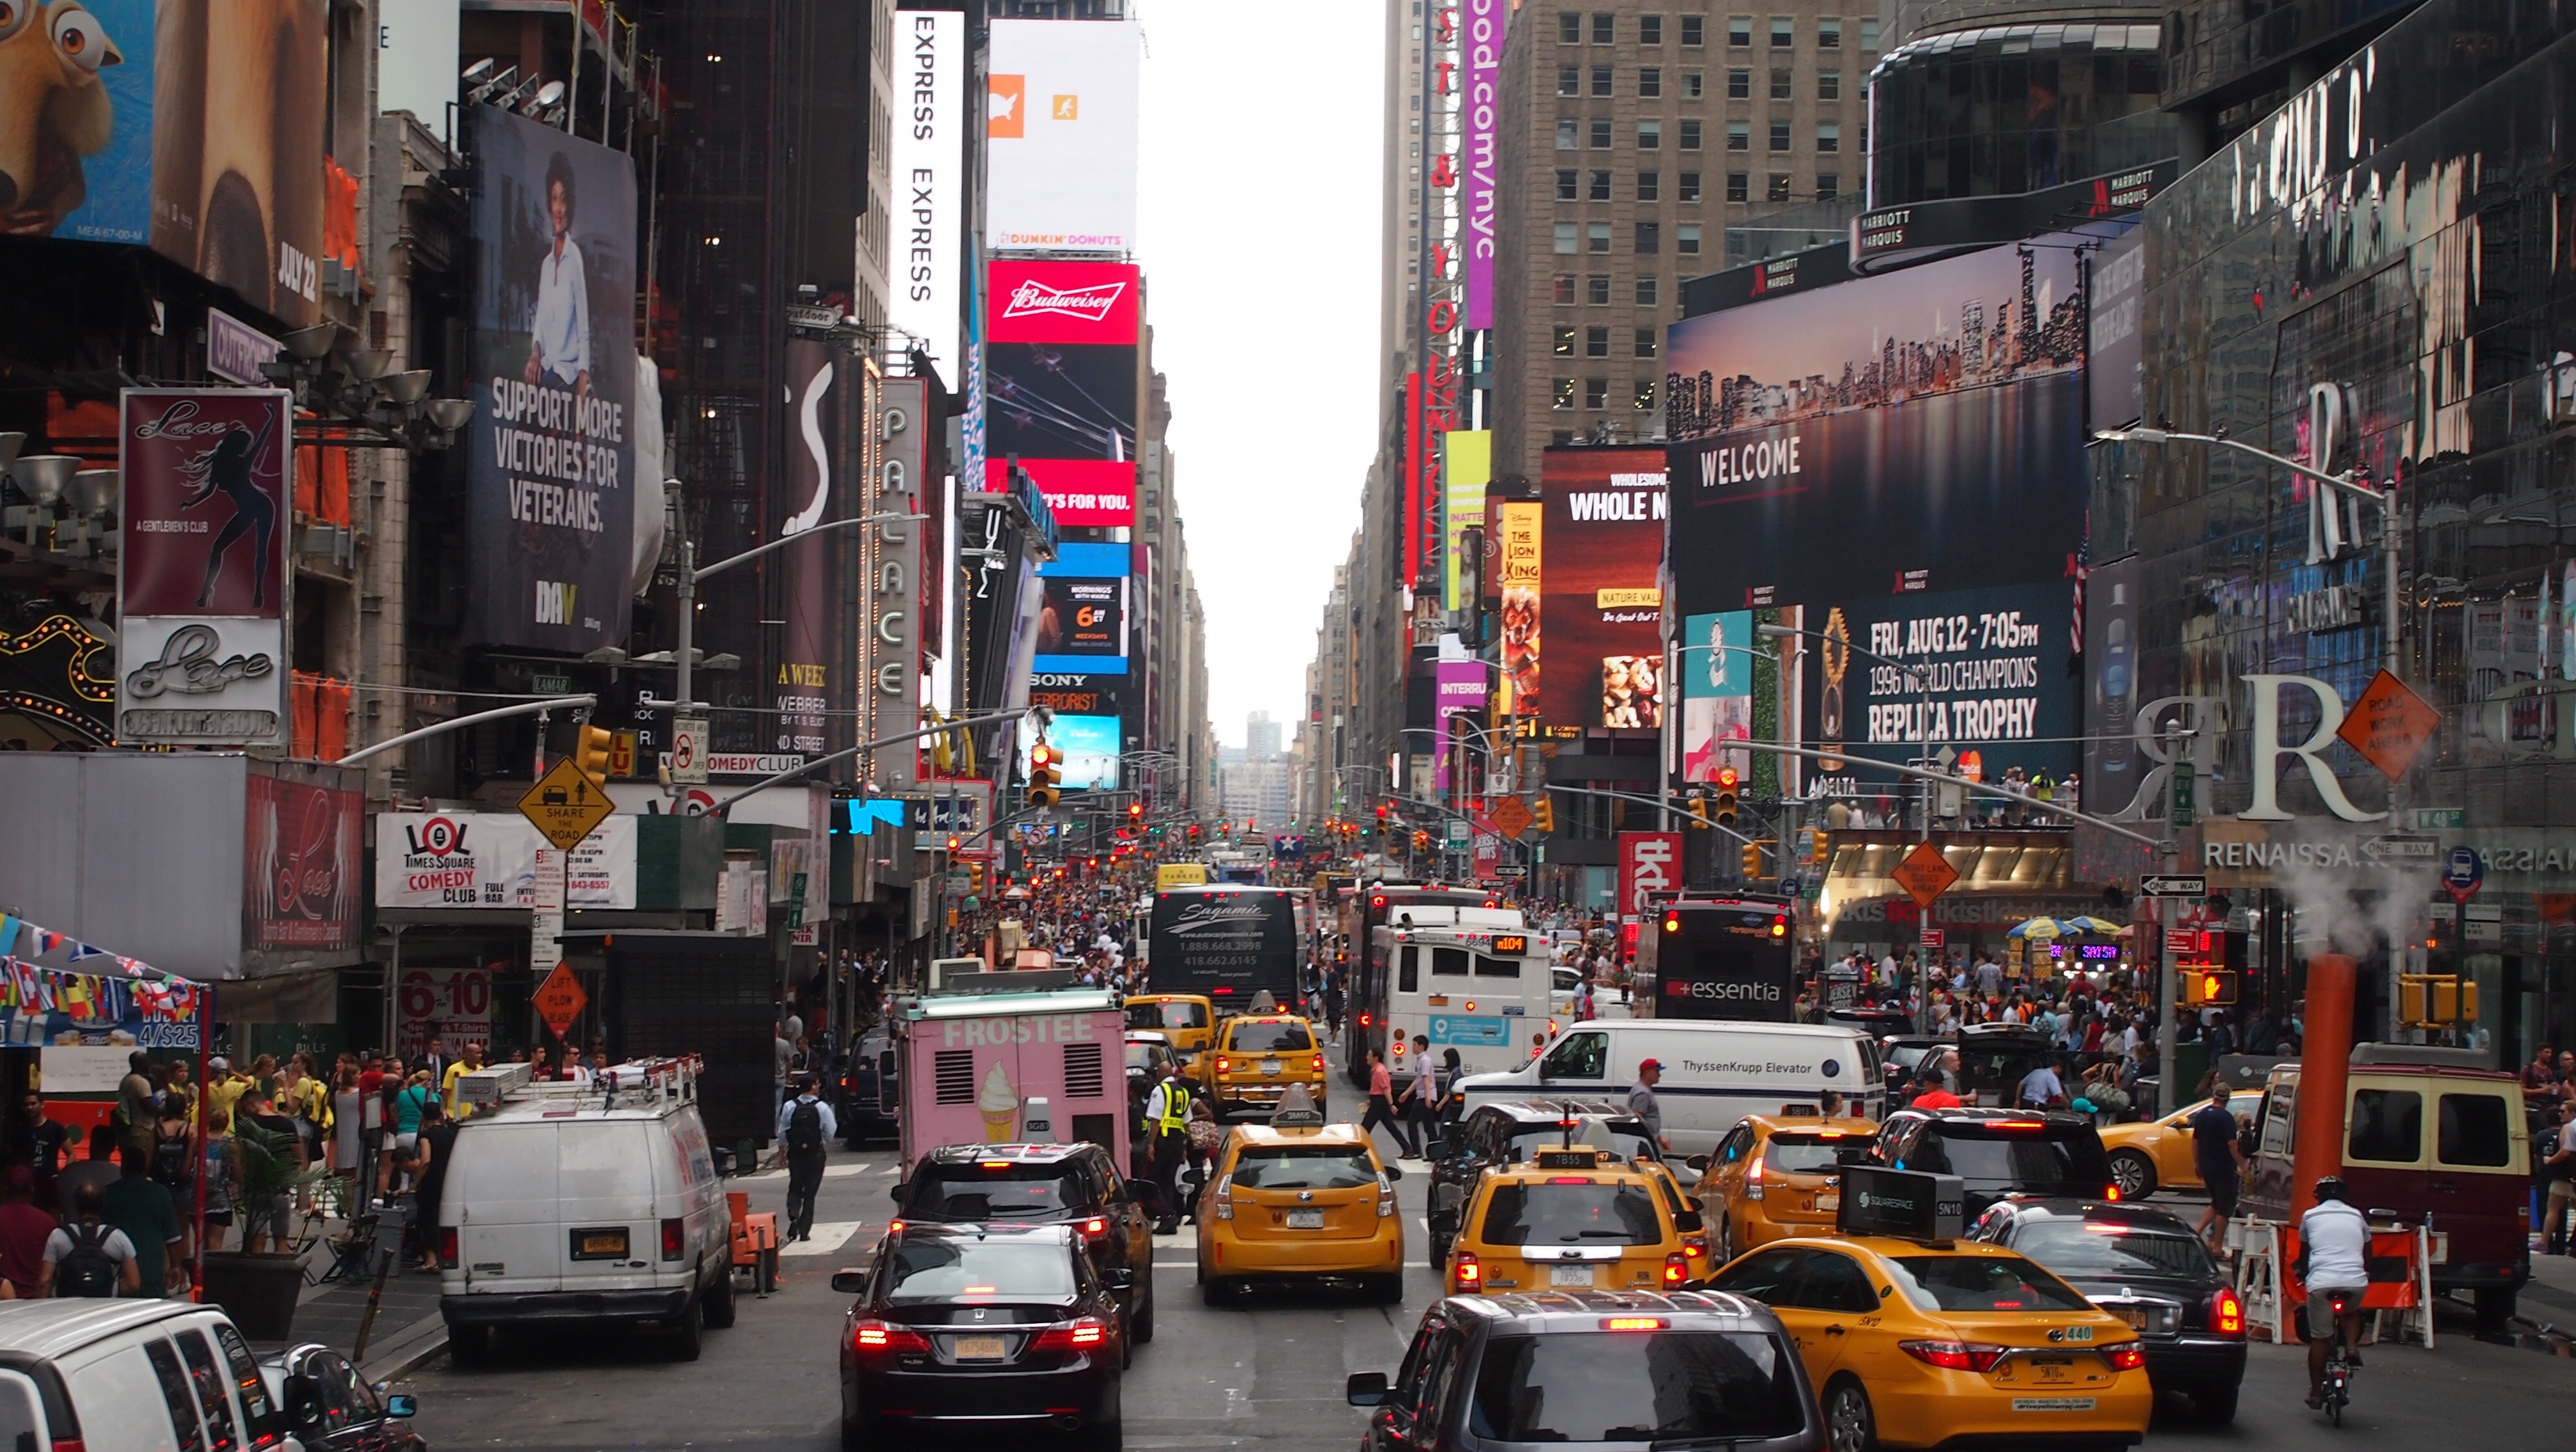
pedestrian, road, traffic, street, town, city, new york, manhattan, cityscape, downtown, taxi, shopping, lane, jam, infrastructure, chaos, metropolis, neighbourhood, big apple, urban area, human settlement